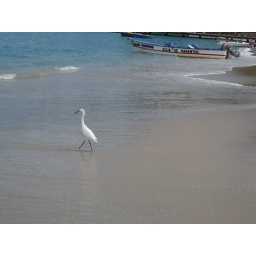
this yellowfooted bird liked playing in the water